Reidar Andersen

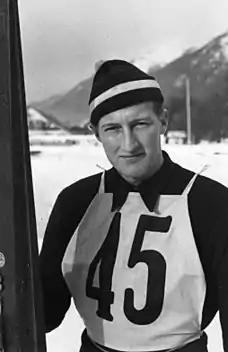

Reidar Andersen (20 April 1911 – 15 December 1991) was a Norwegian ski jumper who competed in the 1930s.